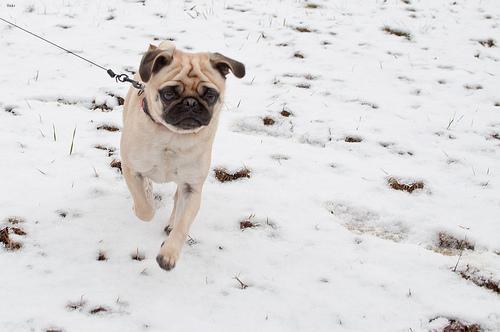
pug